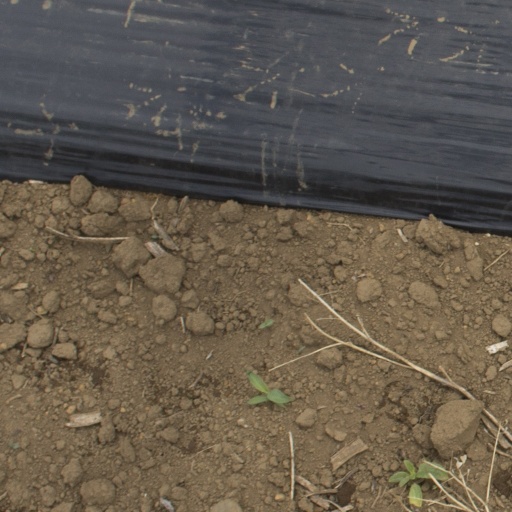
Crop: Jerusalem artichoke